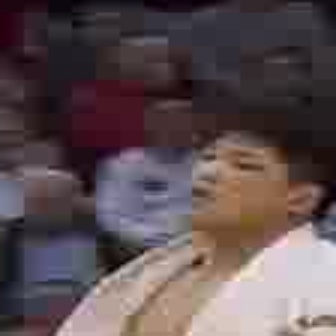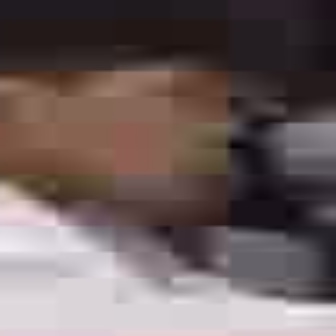
  Please identify the target specified by the bounding box [187,140,271,224] in the first image and locate it in the second image. Return the coordinates in [x_min,y_min,x_max,y_max] format.
Answer: [82,53,239,211]